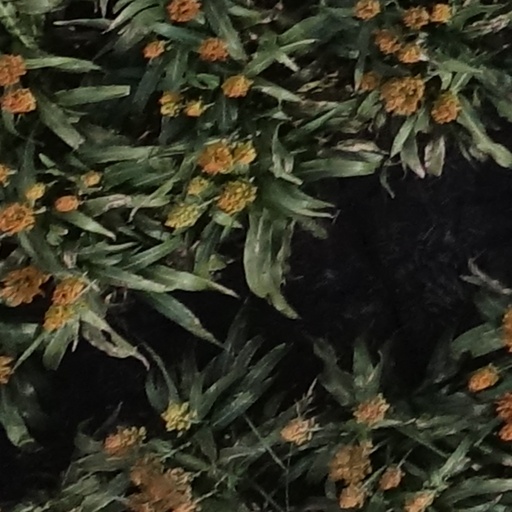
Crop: sorghum